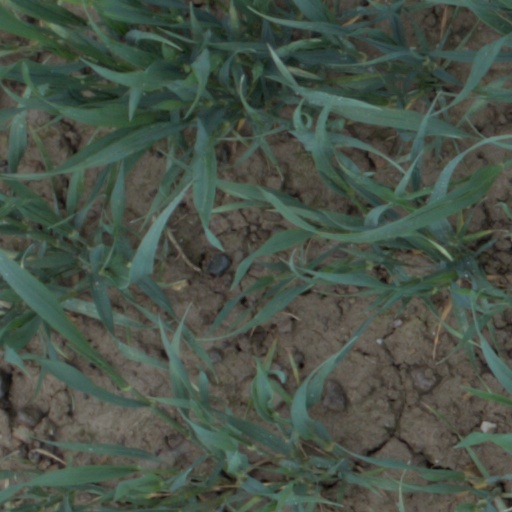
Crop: wheat